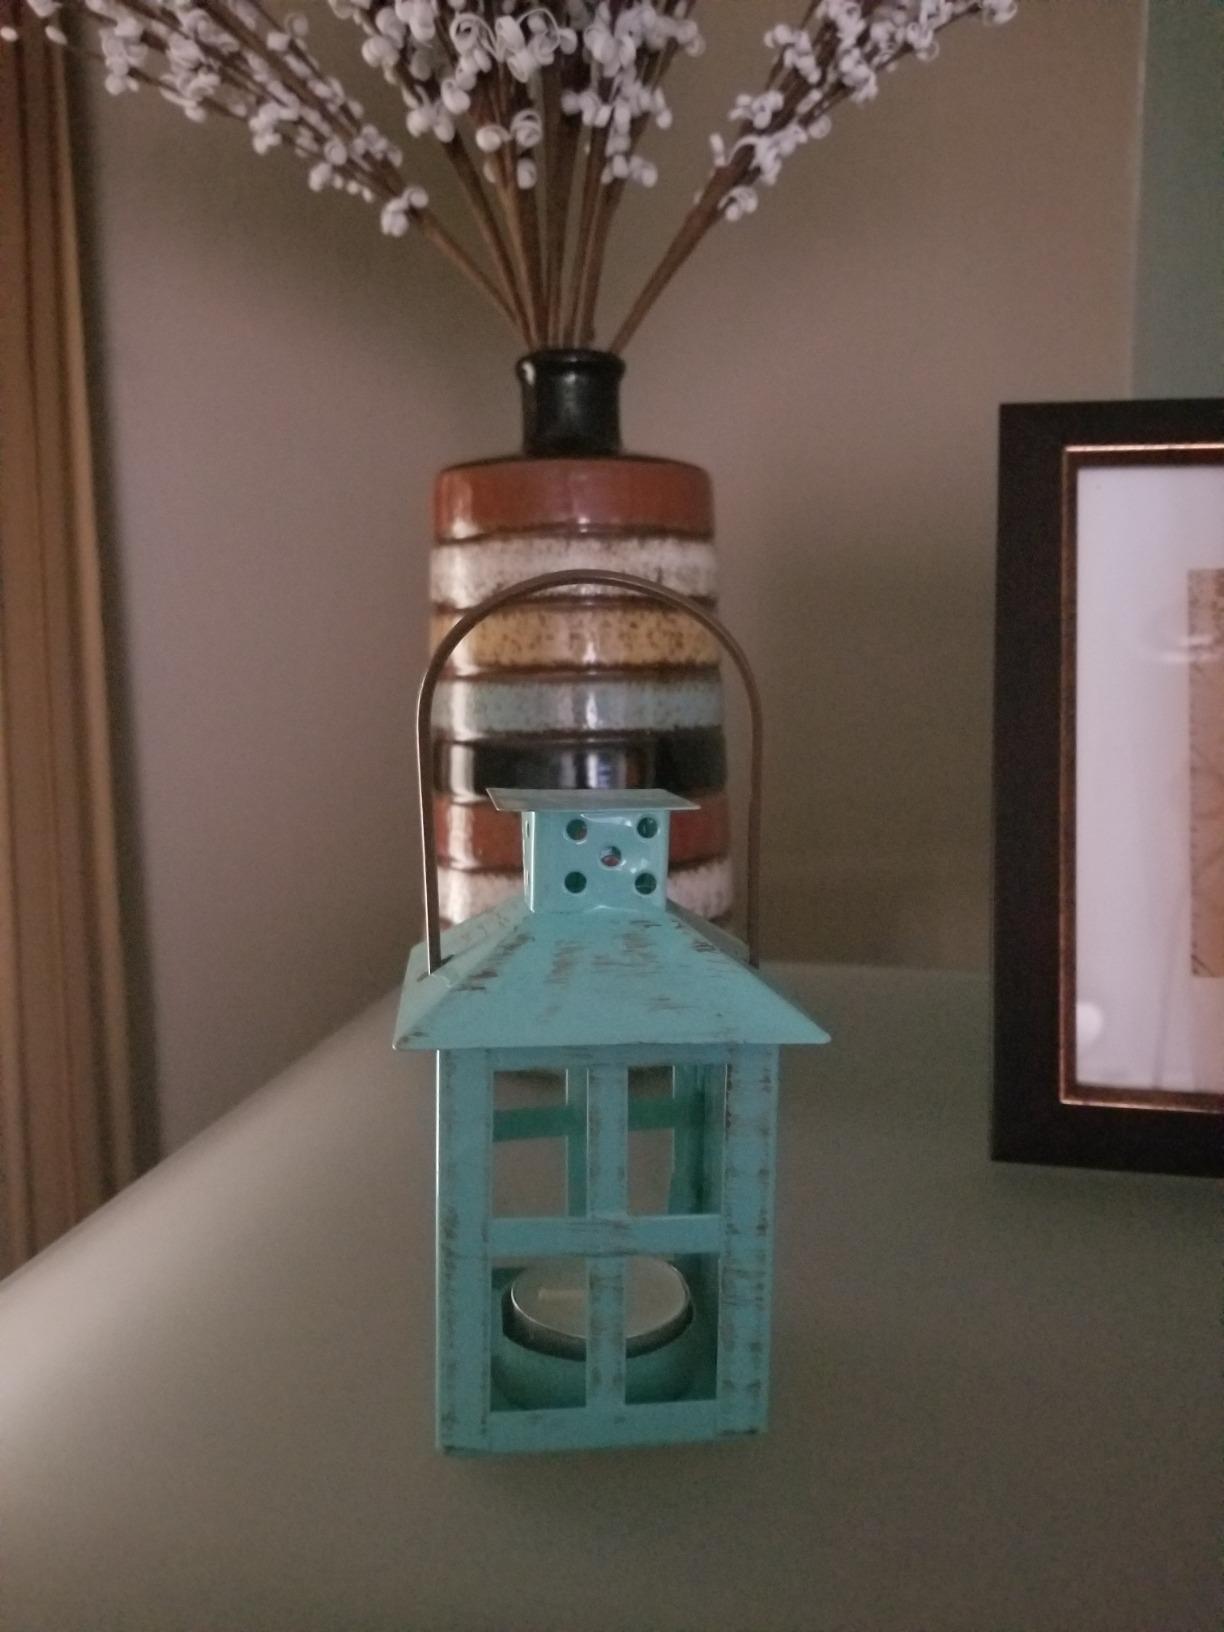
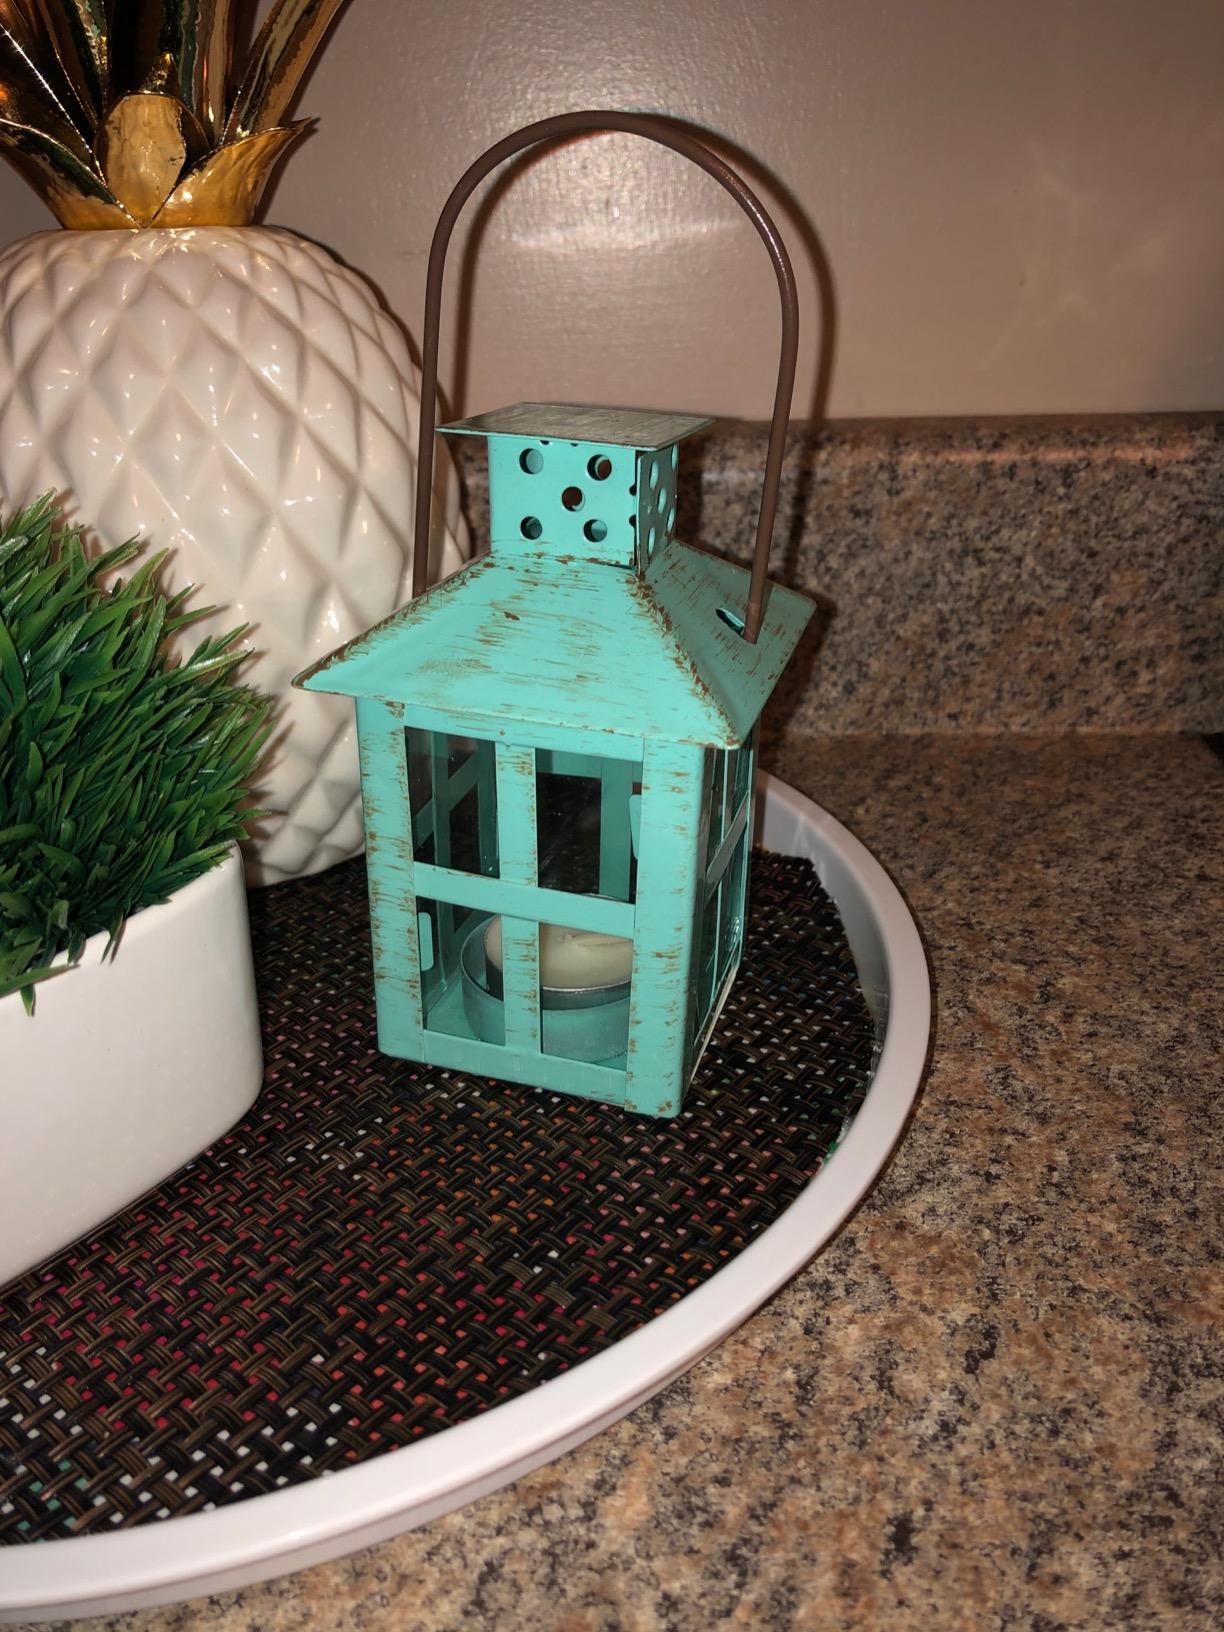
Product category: lantern
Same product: yes